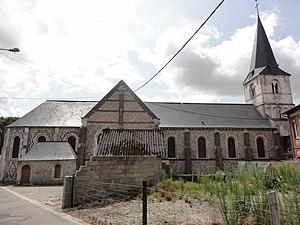
Fréville (Seine-Mar.) église
Fréville est une ancienne commune française située dans le département de la Seine-Maritime en Normandie.